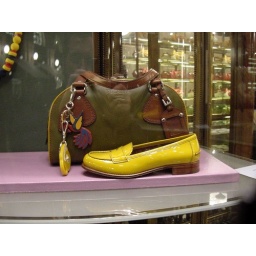
A lovely handbag and shoe in the display window of the Prada store in Milan.